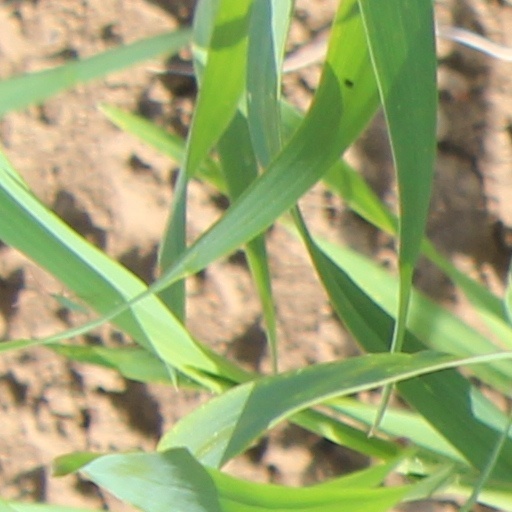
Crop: wheat